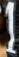
Number: 1